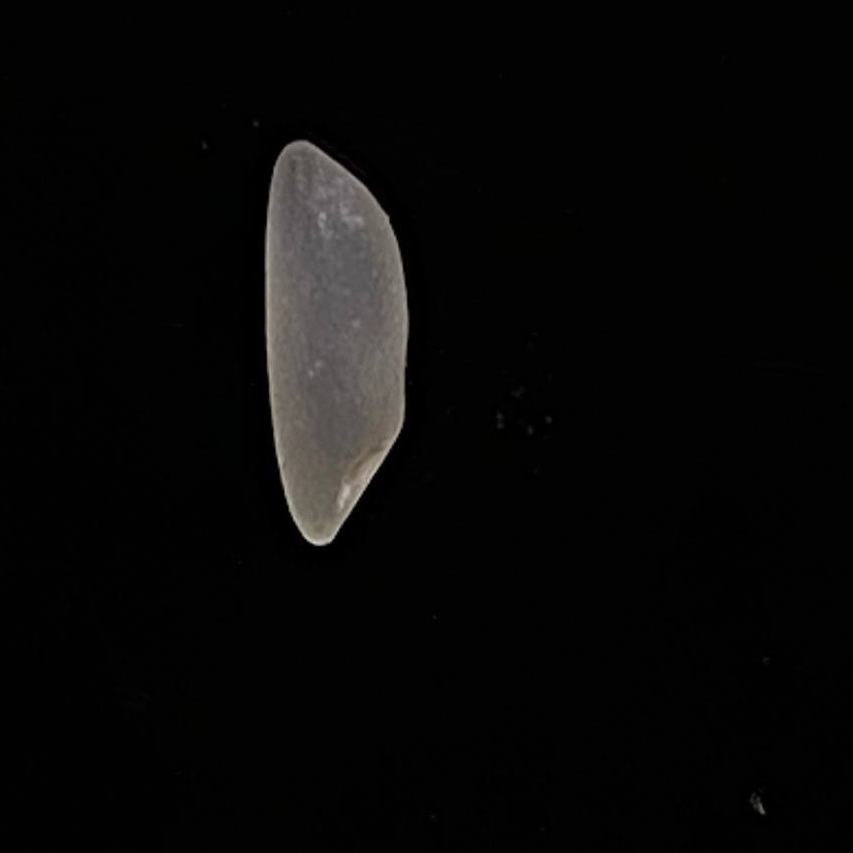
Rice variety: Katarivog